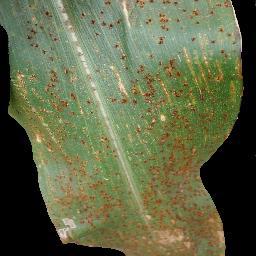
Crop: corn
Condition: (maize)_common_rust